Ghajar

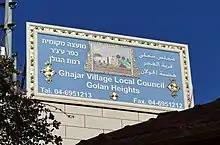
Ghajar Village Local Council

Residents on both sides of the village have Israeli citizenship; those in the northern half often hold passports from both Lebanon and Israel. They work and travel freely within Israel, but those living on the Lebanese side have difficulties receiving services from Israel. There was an Israel Defense Forces checkpoint at the entrance to the village, and a fence surrounding the entire village, but no fence or barrier dividing the two sides of the village. The checkpoint at the entrance to the village was removed in September 2022 after the Local Council constructed a border fence separating the entire village from Lebanon.